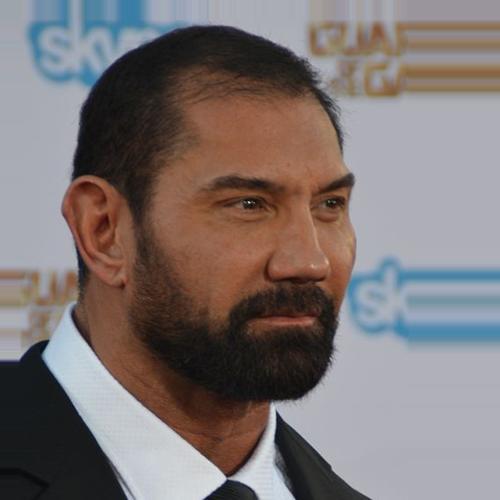
Age: 44